Beyond Victory

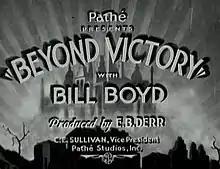
Title card for the film

Beyond Victory is a 1931 American pre-Code war film starring Bill Boyd, James Gleason, Lew Cody, and ZaSu Pitts. While John Robertson received directing credit, Edward H. Griffith supposedly took extensive re-takes after production ended and the film was deemed not audience ready. Two actresses with major roles in the original version were completely cut from the final release, Helen Twelvetrees and June Collyer. The original screenplay was written by Horace Jackson and James Gleason. While the film might not have made a profit at the box office, it was well received by critics.